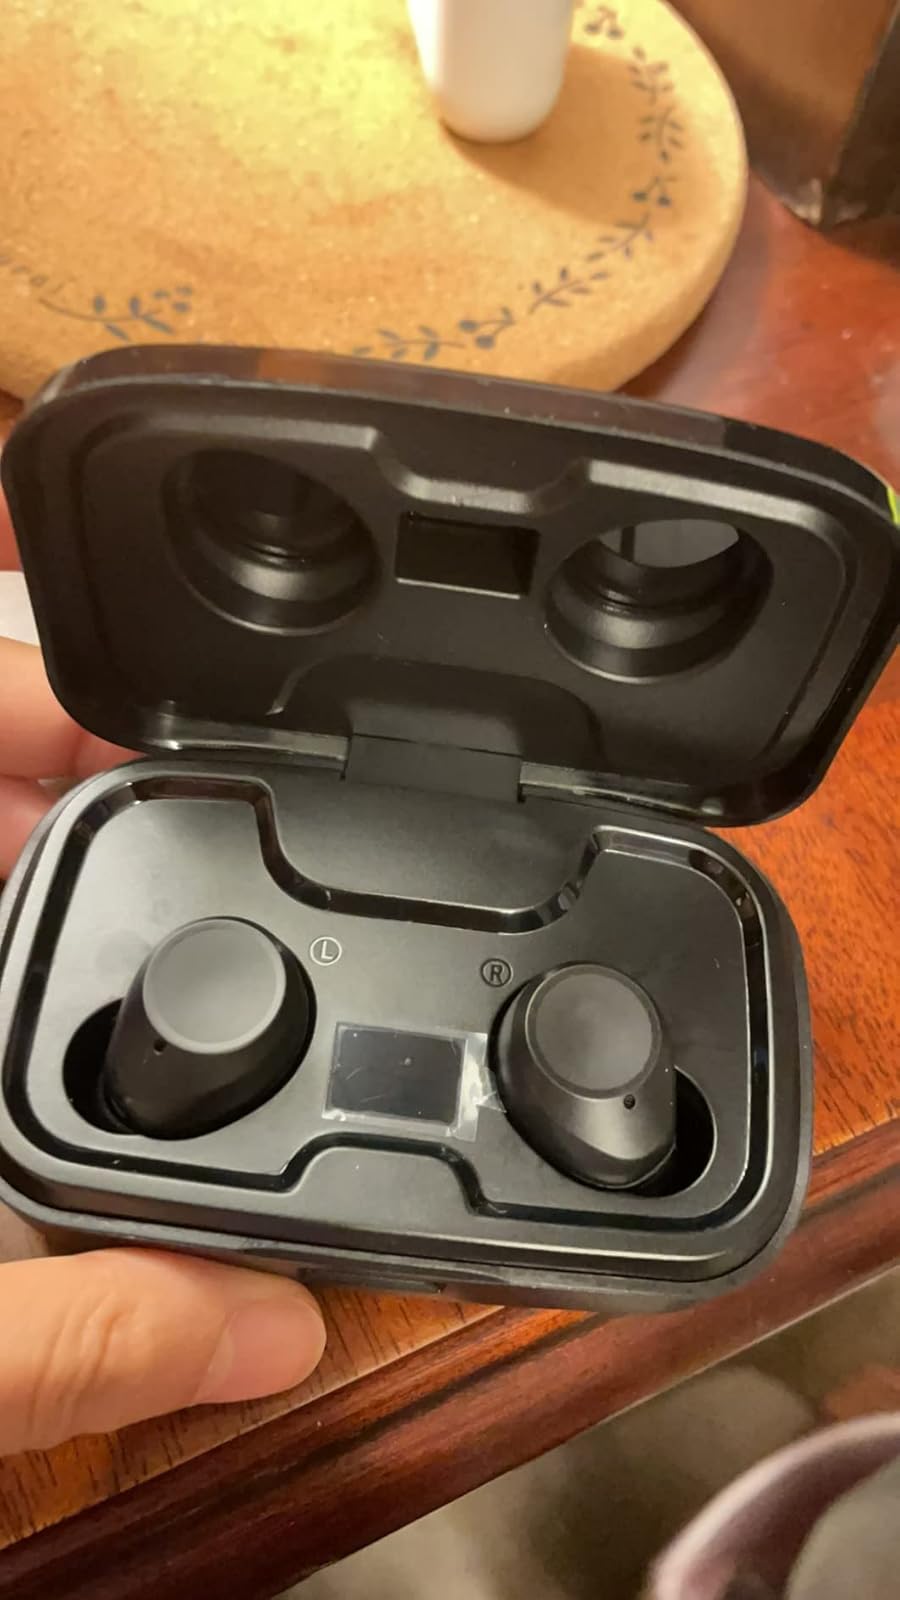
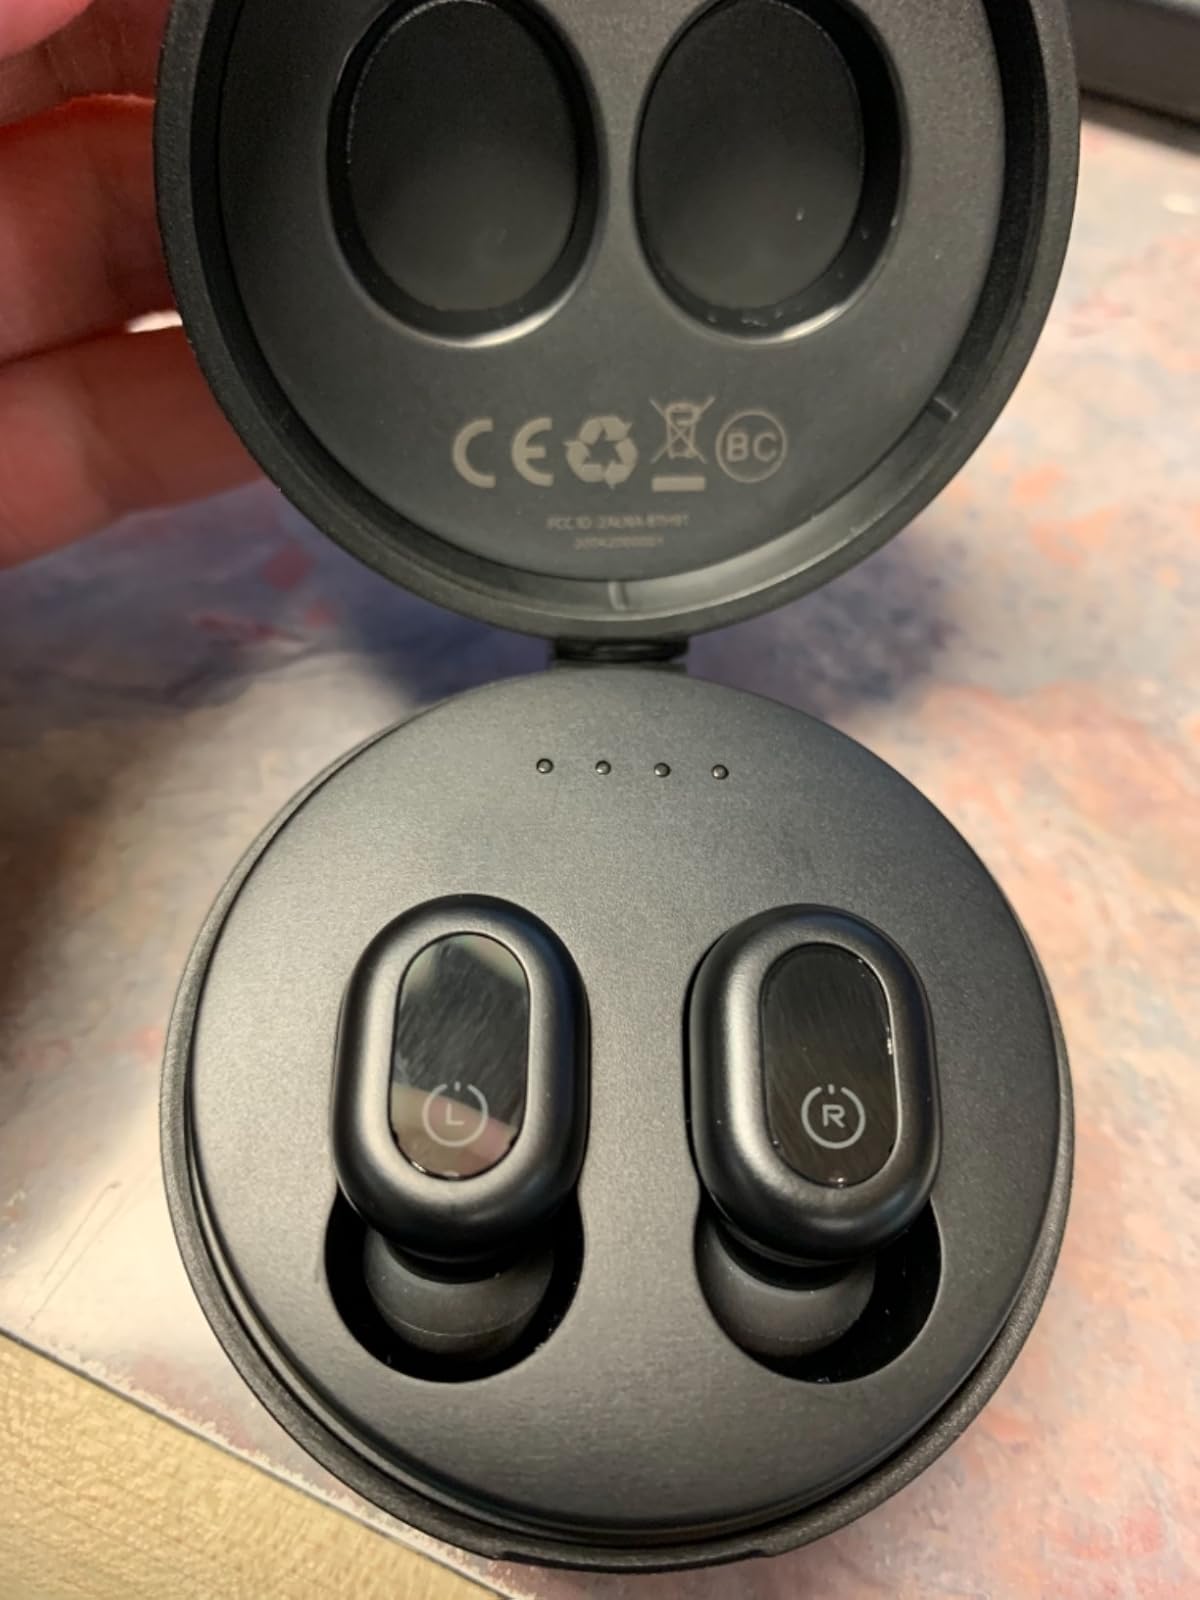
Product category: earbuds
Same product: no